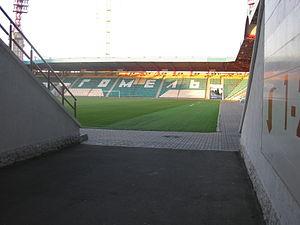
Le Stade central d'Homiel est un stade omnisports biélorusse situé à Homiel. D'une capacité de 14 307 places, il accueille les matches à domicile du FK Homiel, club évoluant dans le championnat de Biélorussie de football.